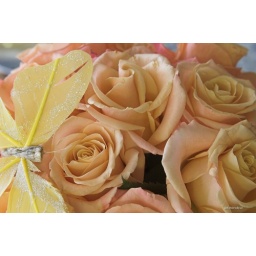
Peach colored roses with a faux butterfly in a vase